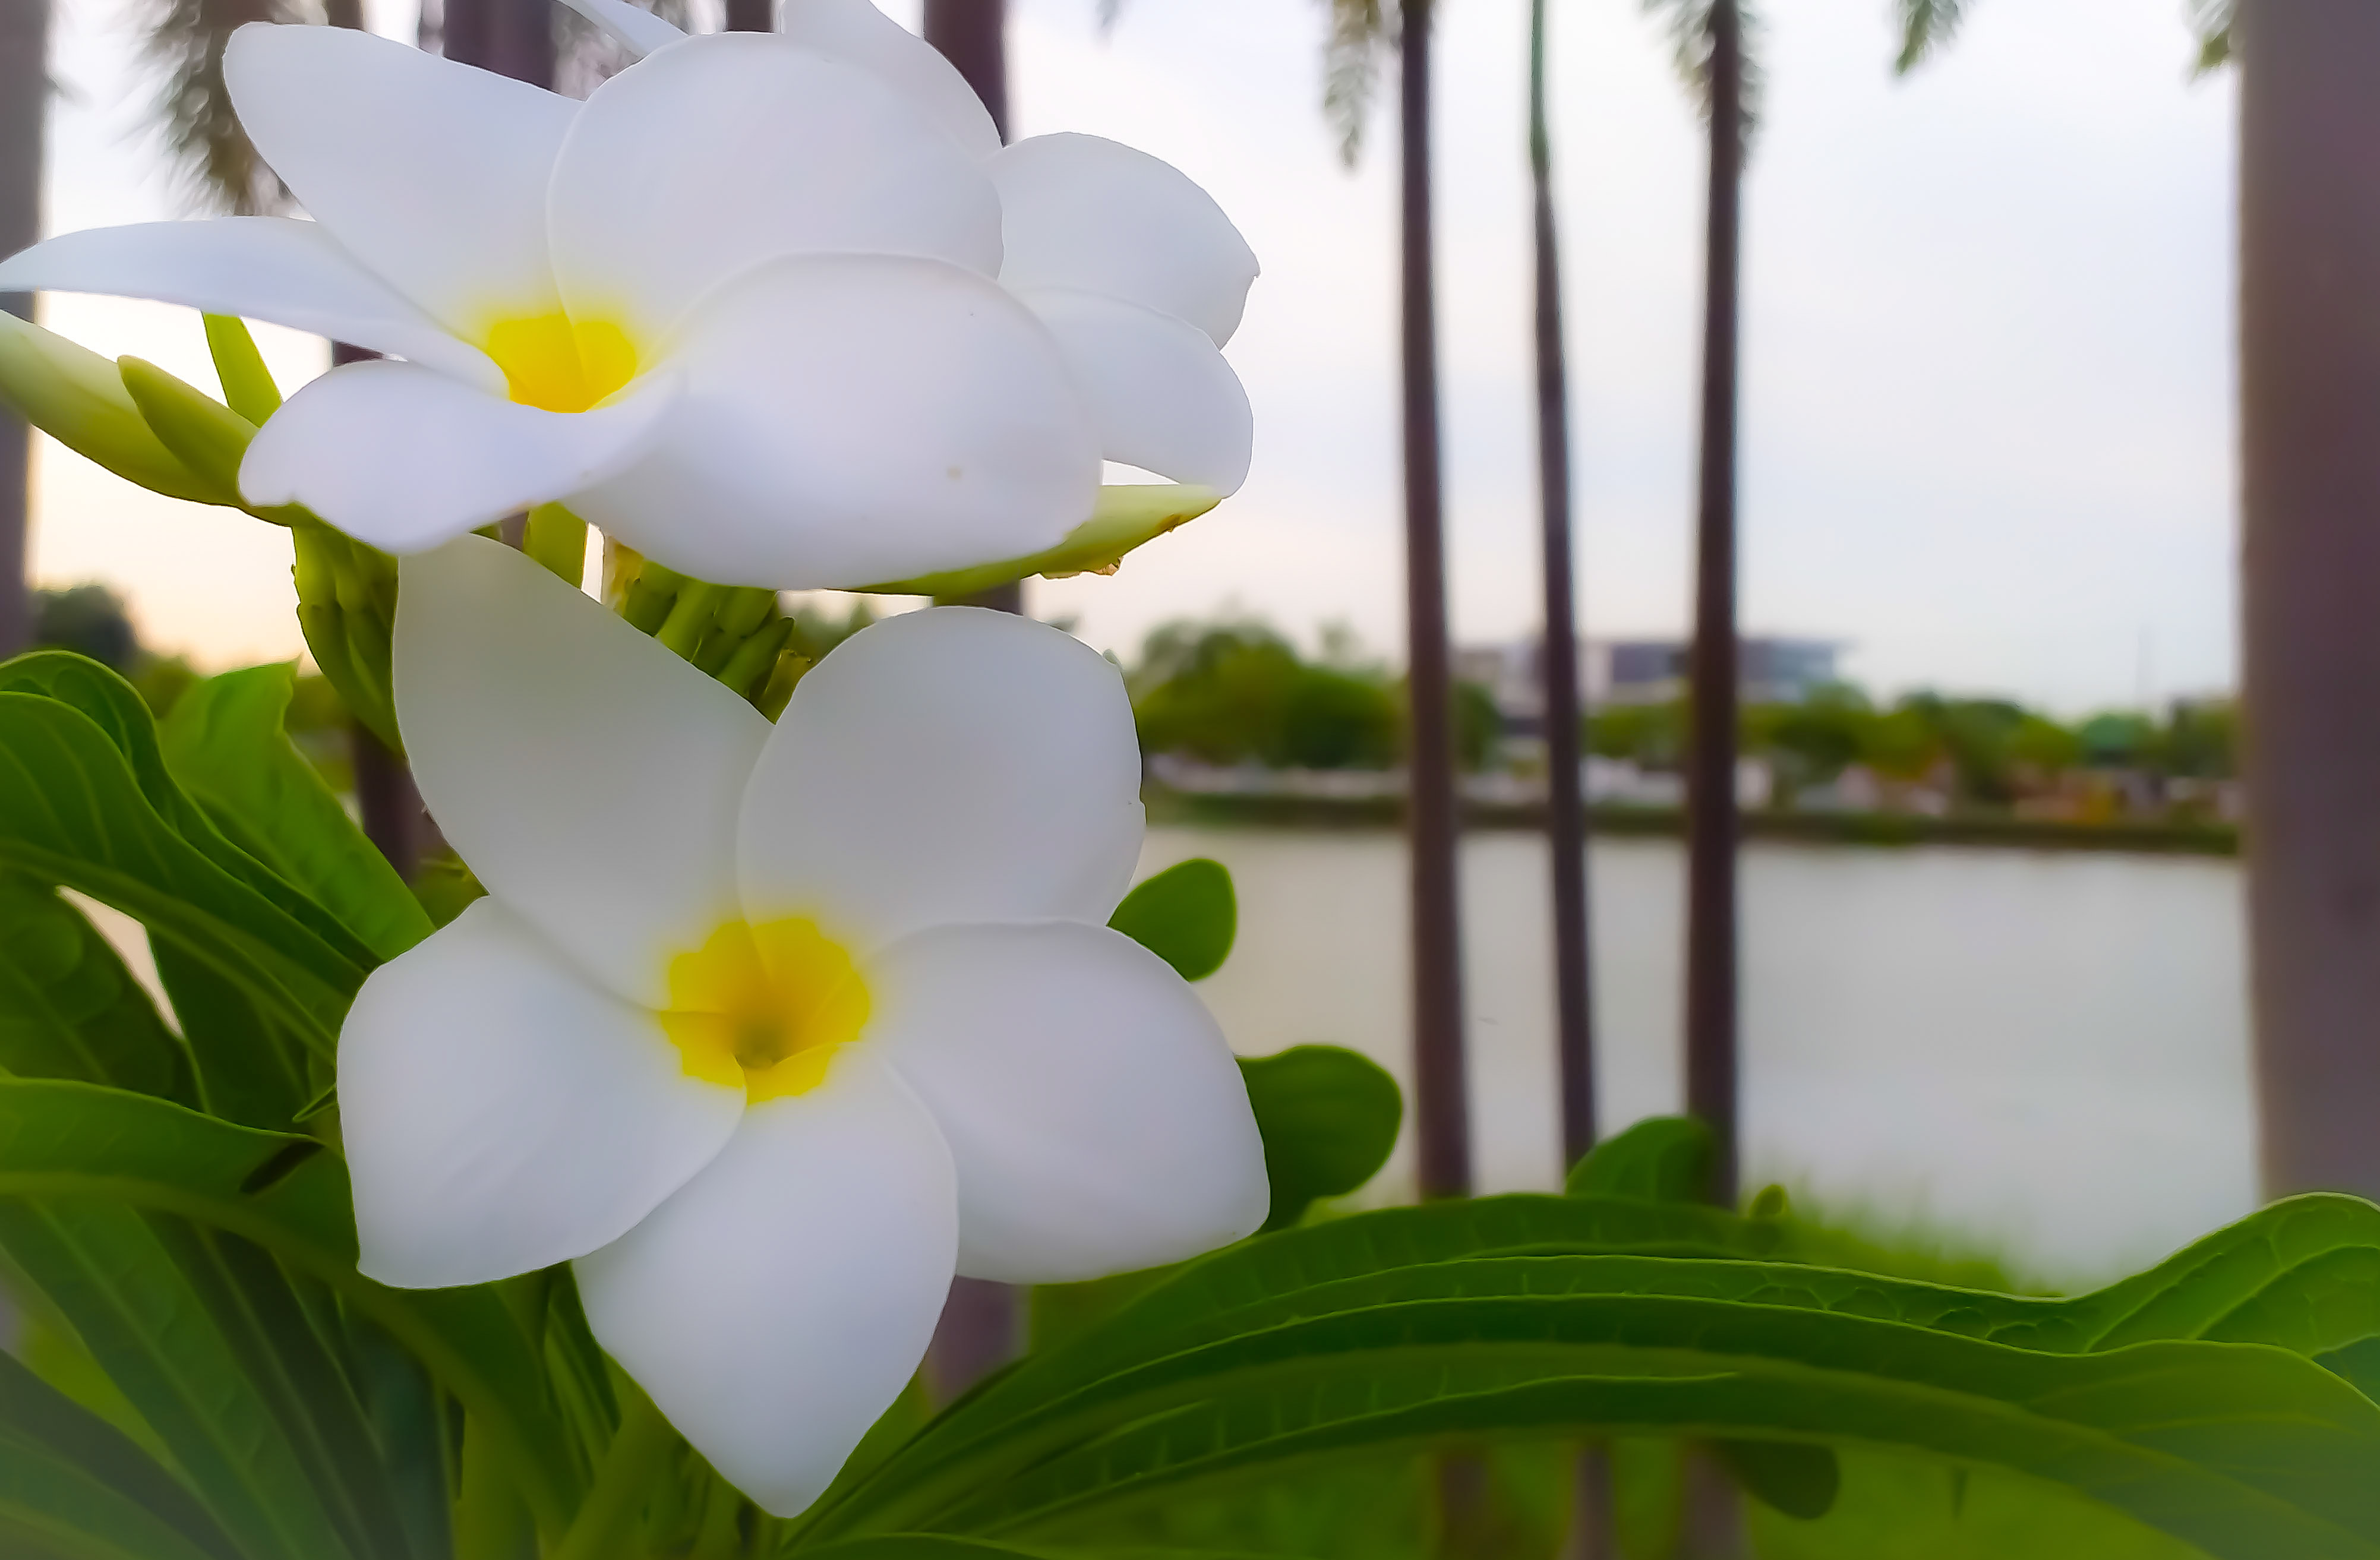
flower, white, petal, frangipani, plant, botany, leaf, flowering plant, terrestrial plant, houseplant, plant stem, wildflower